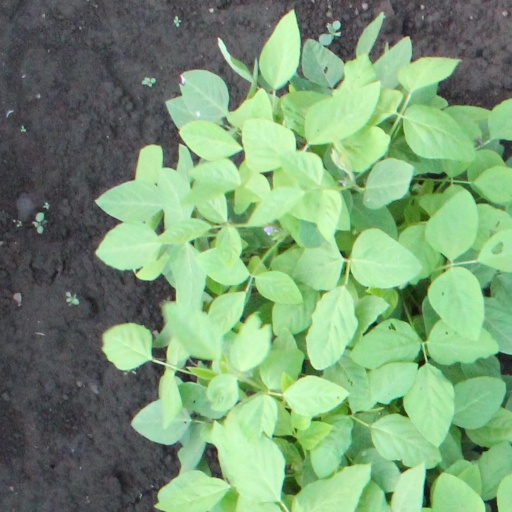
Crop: soybean